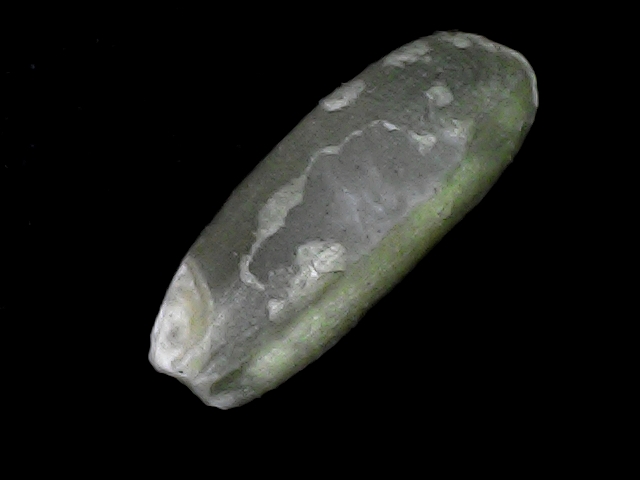
Rice variety: BD56